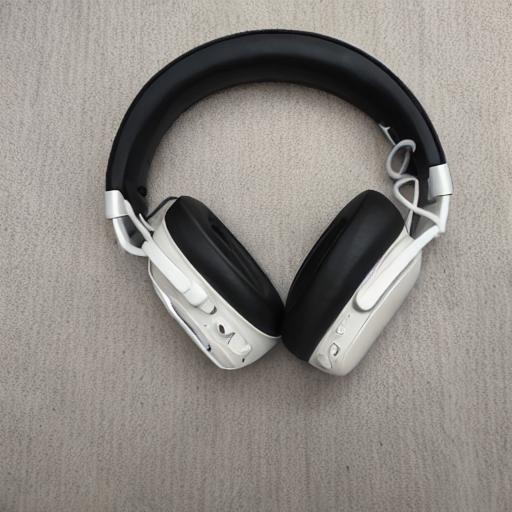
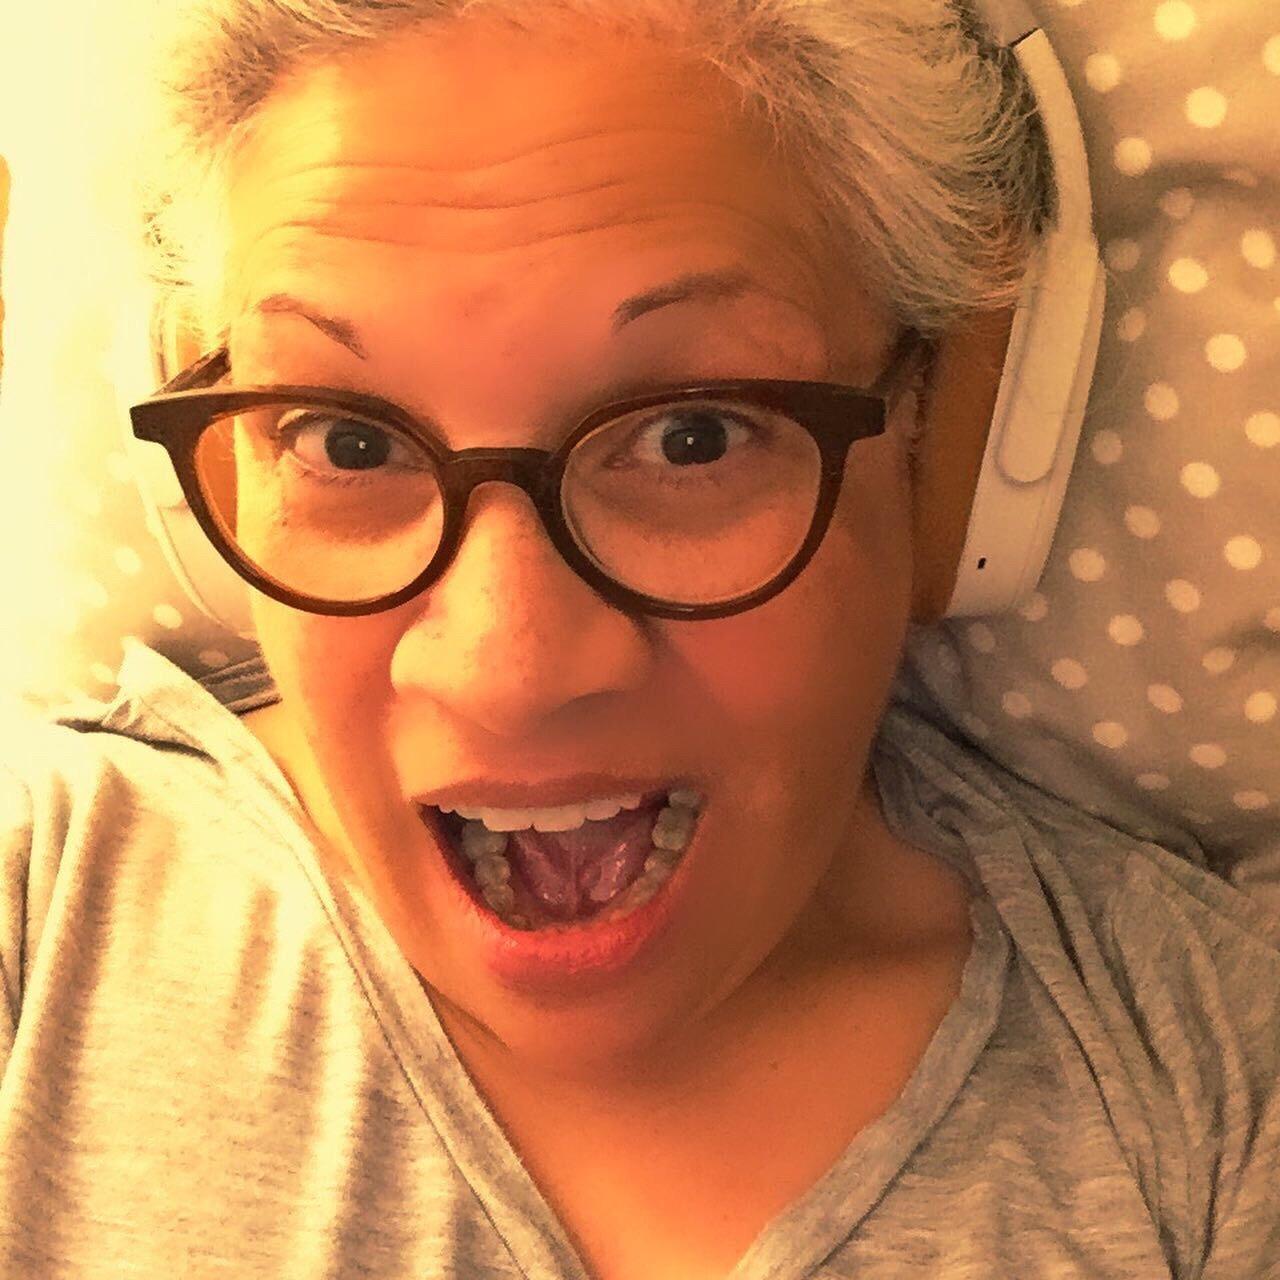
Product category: headphones
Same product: no